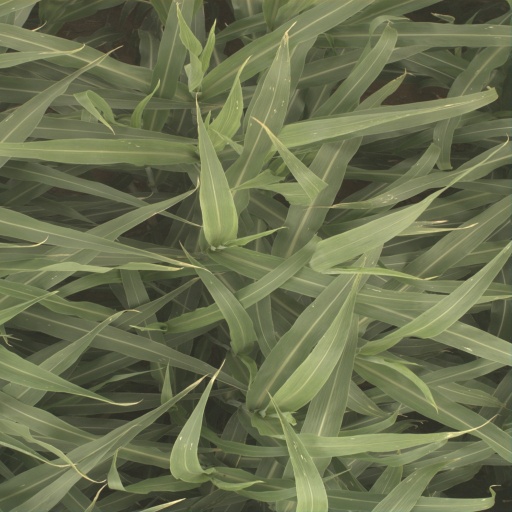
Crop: sorghum